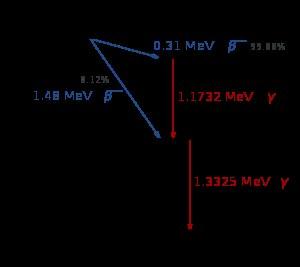
Le Schéma de désintégration d'une substance radioactive est une représentation graphique de toutes les transitions dans cette désintégration, et de leur relations.